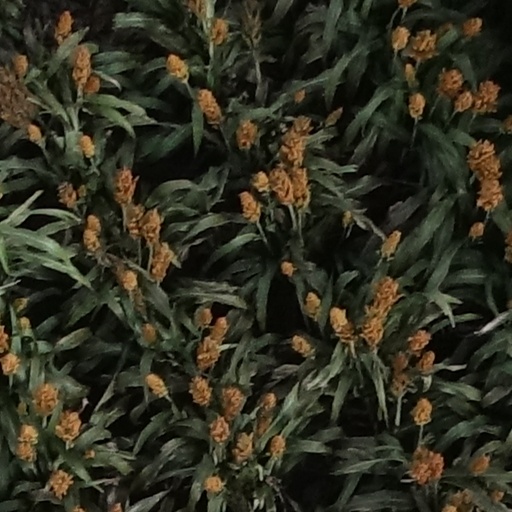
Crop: sorghum